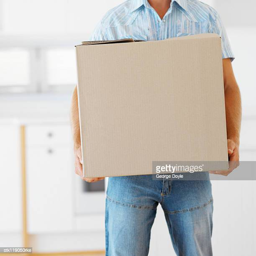
close - up of a cardboard box in a young man 's hands